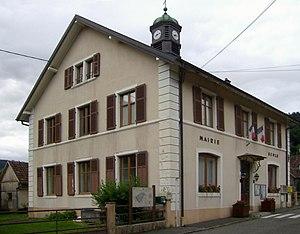
La mairie-école de Storckensohn
Storckensohn est une commune française située dans le département du Haut-Rhin, en région Grand Est.